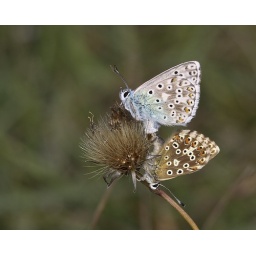
Mating pair, male above female below. Ivinghoe Beacon, Buckinghamshire. August 7 2010